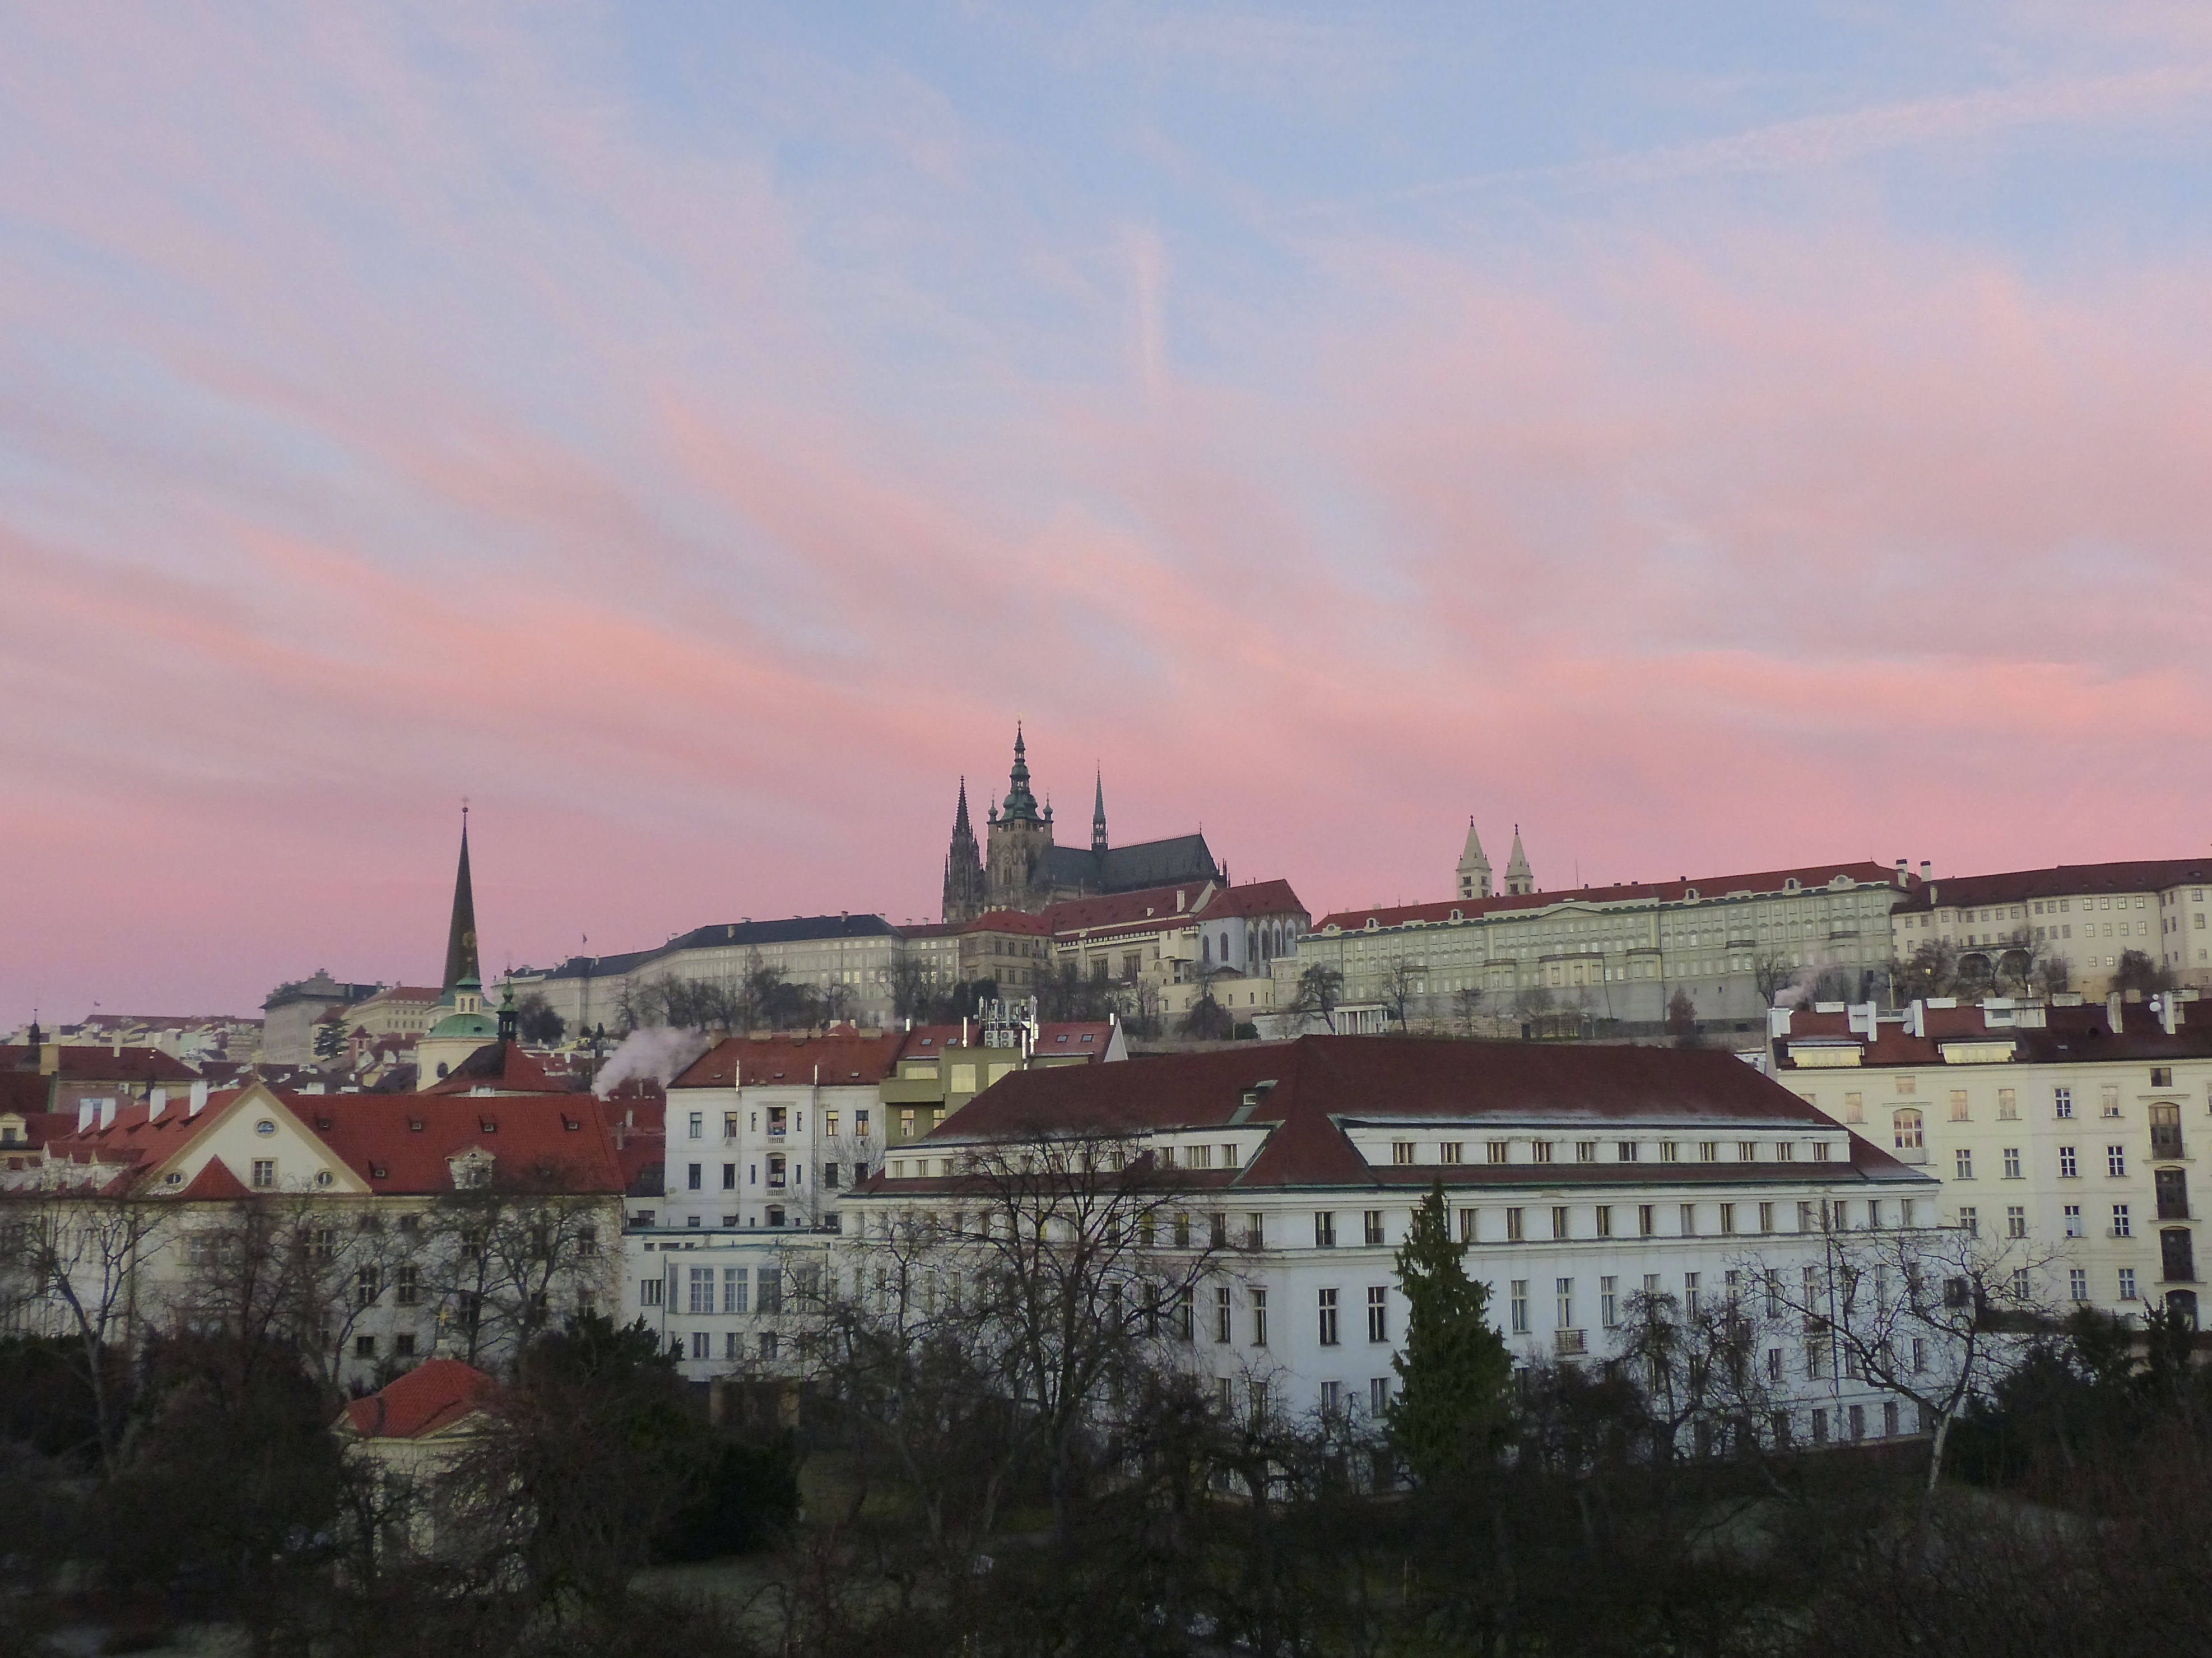
sky, morning, town, palace, city, river, cityscape, panorama, travel, evening, castle, prague, pink, stadium, waterway, hrad, czech, praha